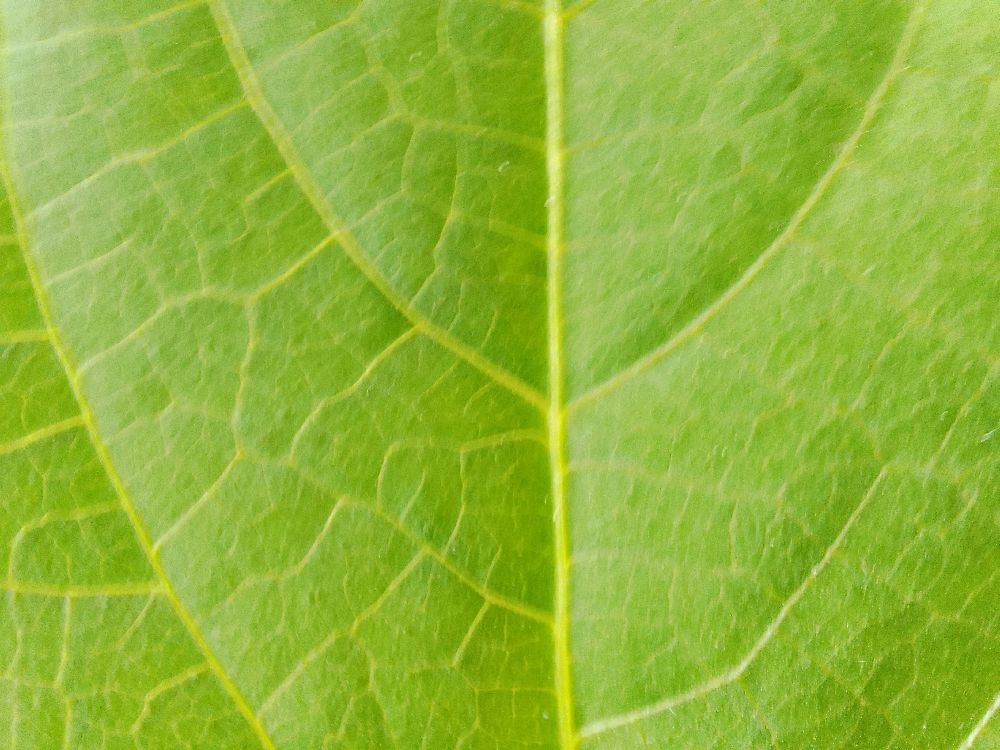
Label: healthy